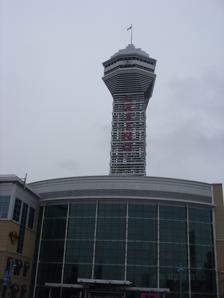
Building: Casino Niagara
Country: Canada
Year built: 1996
Commercial casino in Ontario, Canada Casino Niagara Location 5705 Falls Avenue Niagara Falls , Ontario L2E 6T3 Opening date December 9, 1996 Theme Niagara Falls Total gaming space 95,000 sq ft (8,800 m 2 ) Permanent shows None Notable restaurants The Market Buffet Level 2 Sports Bar and Restaurant Perks Café Casino type Land-based Owner Ontario Lottery and Gaming Coordinates 43°05′33″N 79°04′14″W / 43.092403°N 79.07066°W / 43.092403; -79.07066 Website CasinoNiagara.com Casino Niagara is a commercial casino located in Niagara Falls , Ontario , Canada. It opened on December 9, 1996, on the site of the former Maple Leaf Village amusement park. With a prime location beside Clifton Hill , it was originally conceived as a temporary facility until Niagara Fallsview Casino Resort opened but has remained open as a permanent facility. It is the second casino to open in Ontario and the first to feature electronic roulette. Casino Niagara has over 1,300 slots and over 40 table games, as well as sports betting . Apart from the pandemic, the casino has operated for 25 years. Ownership and management The casino is owned by the Ontario Lottery and Gaming Corporation . As of June 2019, the casino's day-to-day operations are managed by Mohegan Gaming and Entertainment, owner of Mohegan Sun . The casino completed a $7 million renovation in 2017. Facts and figures Casino floor size: 95,000 ft² (8,800 m²) Slot machines: 1300 Slot tournament area Table games: more than 12 Poker room tables: 26 Restaurants: 1 - Level 2 Bar and Restaurant, Chill Bar and Level 2 Sports Bar Market buffet See also List of casinos in Canada Maid of the Mist Fallsview Casino Clifton Hill Skylon Tower Spanish Aerocar Casino Tower Sheraton on the Falls Crowne Plaza Niagara Falls – Fallsview References